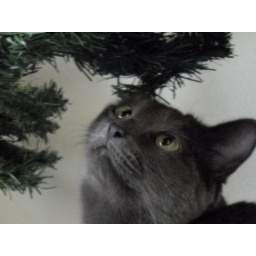
Loki in the cat tree